Mario Balotelli

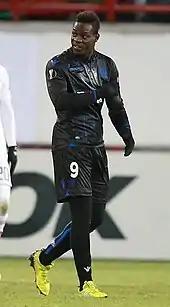
Balotelli playing for Nice in February 2018.

On 31 August 2016, the deadline day for the summer transfer window, it was announced Balotelli had joined Nice of the French Ligue 1 on a free transfer, signing a one-year deal. In an interview leading up to his Nice debut on 11 September, Balotelli told Canal Plus that joining Liverpool in the summer of 2014 was the "worst mistake of his life" and that Brendan Rodgers and Jürgen Klopp (the two Liverpool managers during Balotelli's time at the club) did not make a good impression on him and he did not get along with them. He made his debut for Nice, starting in a home Ligue 1 match against Marseille, converting a penalty in the 7th minute and scoring a header from Ricardo's cross in the 78th minute as Nice won the match 3–2. On 21 September, Balotelli, in only his second Ligue 1 appearance, struck another double in the 30th and 68th minutes as Nice thrashed Monaco 4–0 in the Azurean derby at the Allianz Riviera to go to the top of Ligue 1. No other player had scored four goals in their first two Ligue 1 matches in the last 25 years. On 29 September, Balotelli scored his fifth goal in just four competitive matches for Nice when he fired home a right-footed shot from just outside the penalty area in the 43rd minute after an assist from Malang Sarr in a 2016–17 UEFA Europa League Group I match against Krasnodar in an eventual 5–2 away defeat. That was his first goal in a UEFA club competition since February 2015, when he scored for Liverpool against Beşiktaş in the round of 32 of the 2014–15 UEFA Europa League knockout phase. On 2 October, Balotelli scored the winning goal in the 86th minute by sending a powerful kick from the edge of the box into the top right corner as Nice defeated Lorient 2–1 in a home Ligue 1 match, during which he received a yellow card for taking off his shirt in celebration of his goal and was subsequently sent off minutes later in stoppage time after receiving a second, controversial yellow card following an altercation with Lorient's Steven Moreira, where neither player appeared to do anything wrong. Balotelli's red card was rescinded four days later after referee Olivier Thual's admission he had made a mistake in showing Balotelli the second yellow card and the French Football League's Disciplinary Commission decided to annul his second yellow card, thus allowing him to be available for the following league match. On 21 December, he received his first official red card in a Nice shirt in a 0–0 Ligue 1 away draw with Bordeaux for kicking Igor Lewczuk.